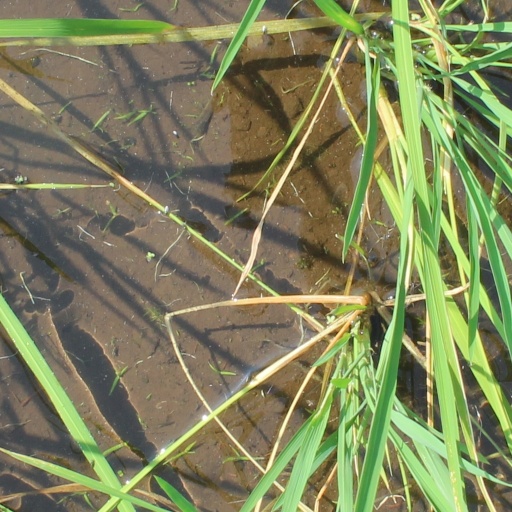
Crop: rice